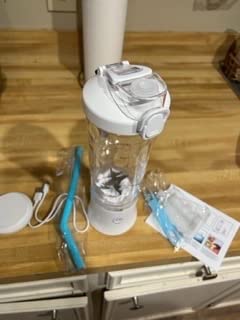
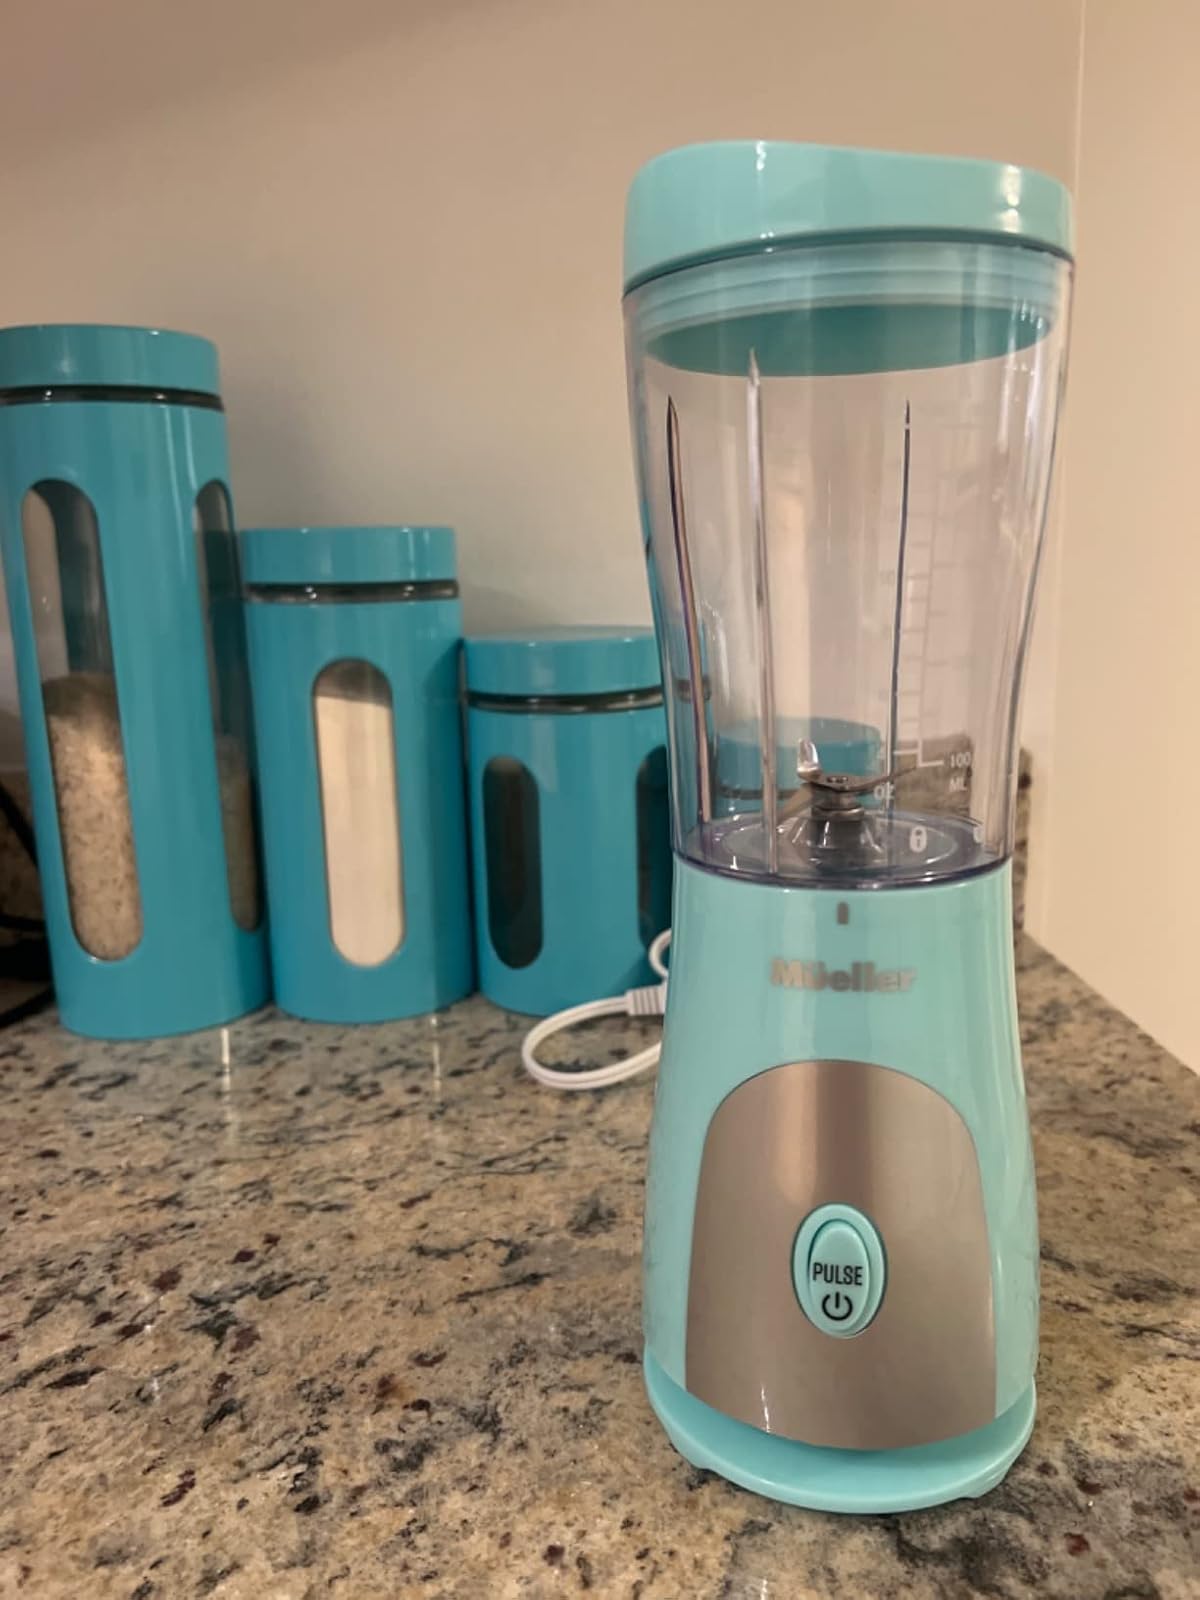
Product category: items_blender
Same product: no